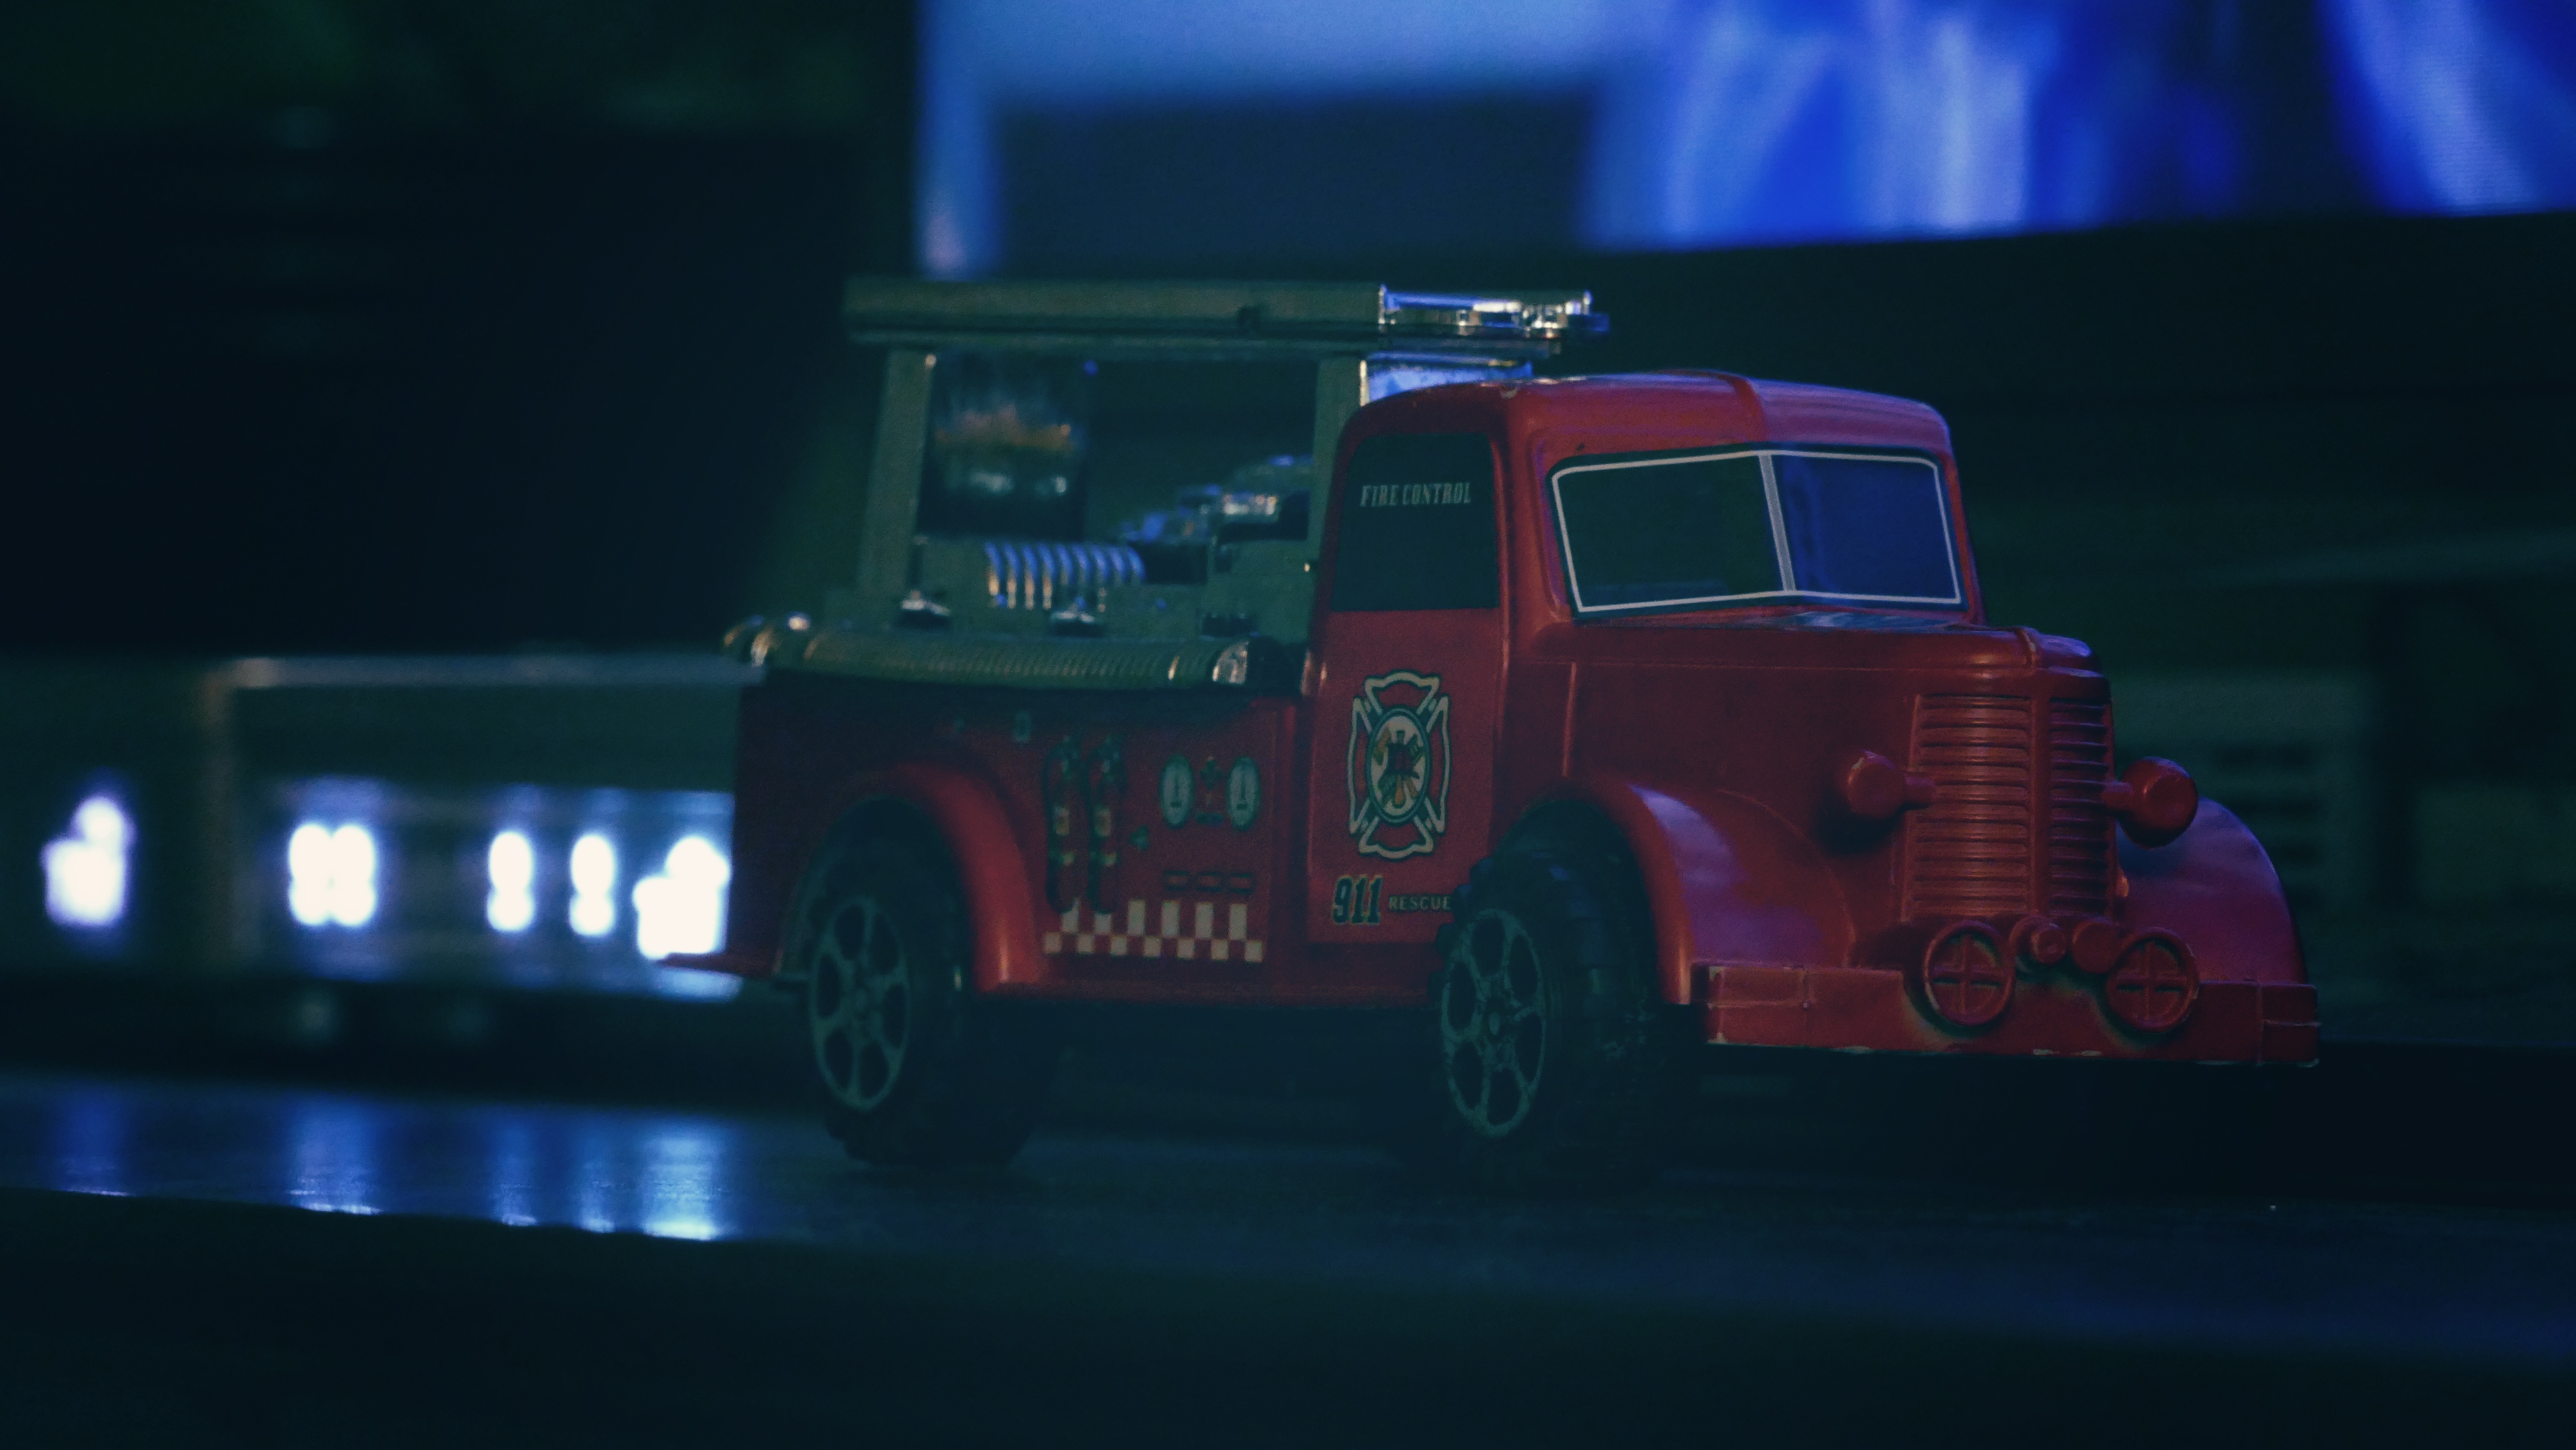
night, transport, truck, vehicle, screenshot